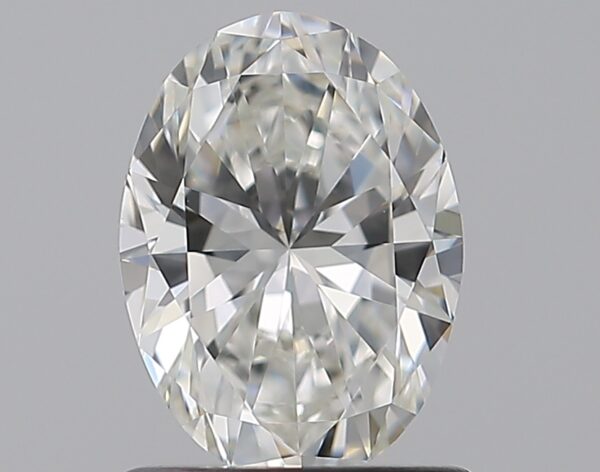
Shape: oval
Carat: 1
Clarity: VVS2
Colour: G
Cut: EX
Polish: EX
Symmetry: VG
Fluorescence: M
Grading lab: GIA
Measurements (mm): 7.78 x 5.64 x 3.59